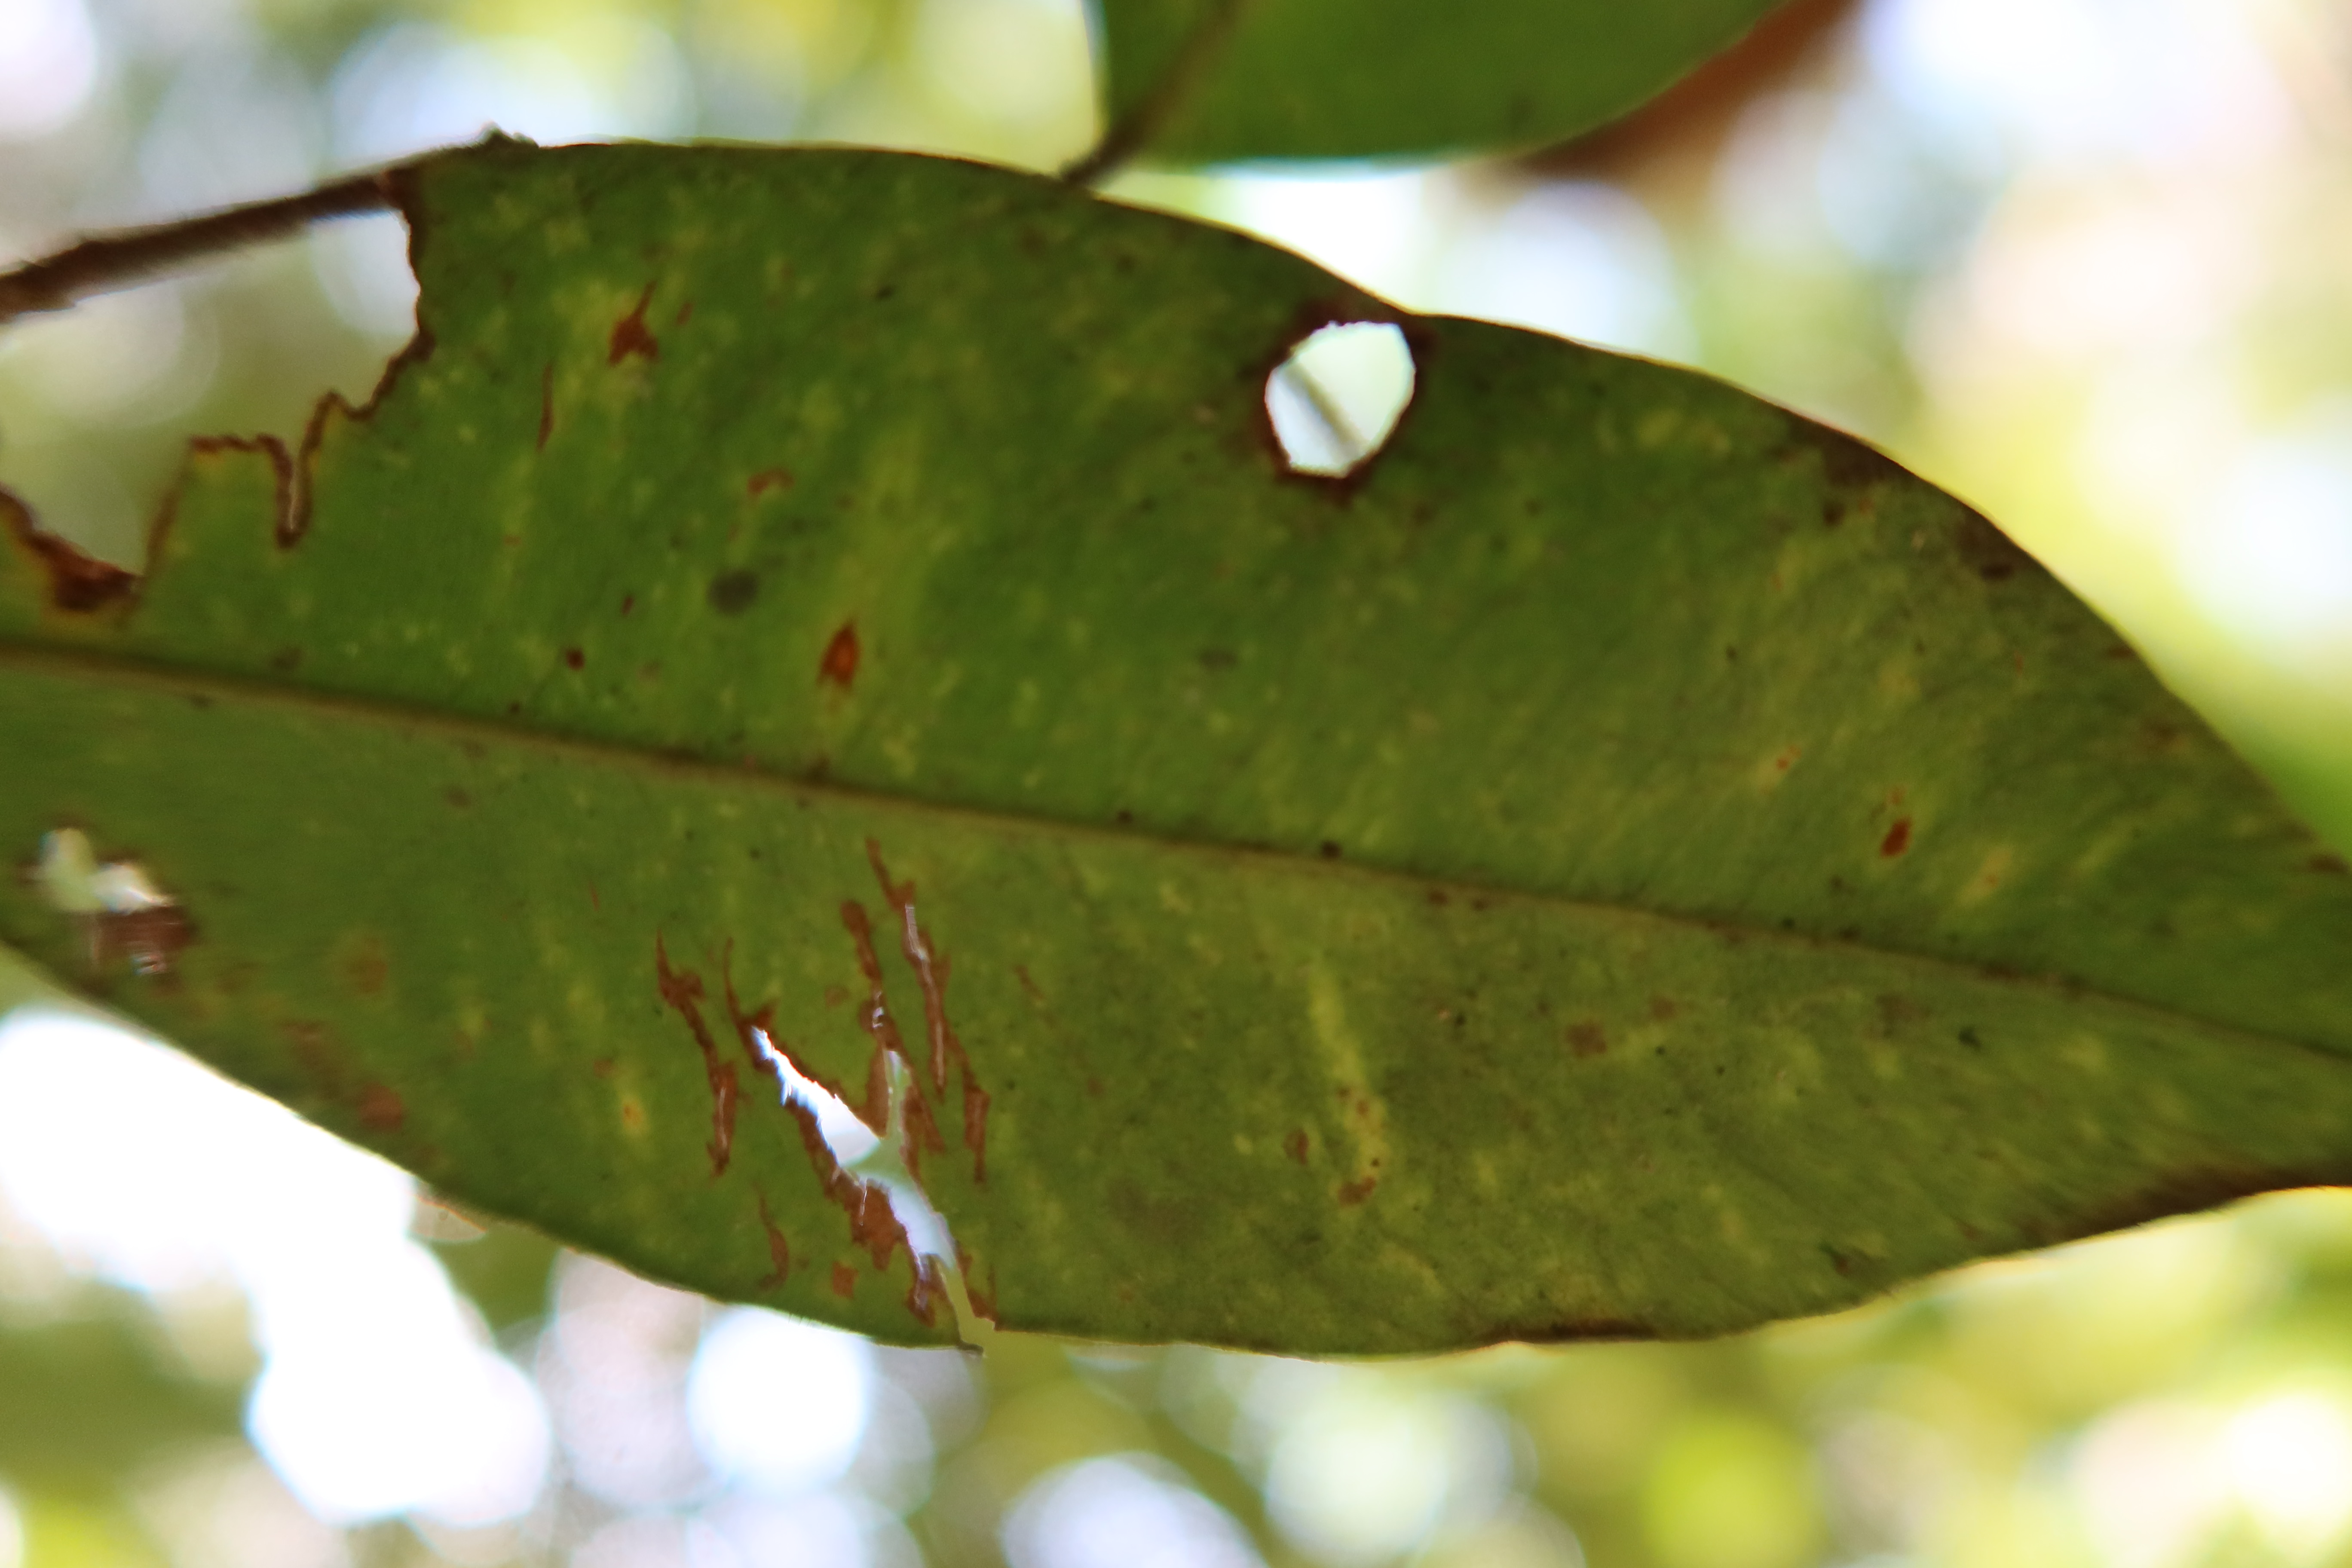
Label: Anthracnose